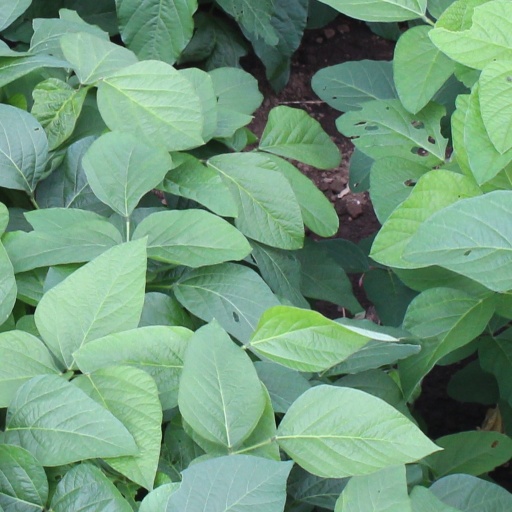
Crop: soybean